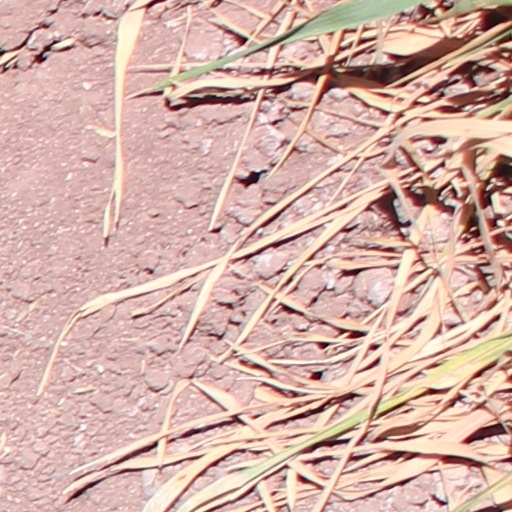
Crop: wheat